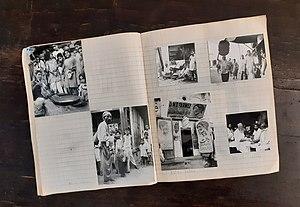
Carnet de photos choisies de Jean-Maurice et Françoise CART 1962
Jean-Maurice et Françoise Cart sont un couple de photographes-voyageurs, auteurs de reportages et conférenciers dans les années 1960. En 1959, ils partent en 2CV pour faire le tour du monde à la rencontre des hommes et de leurs cultures. De leurs voyages, ils rapporteront plus de 4000 photographies, dont près de 450 font partie de la collection de l’UNESCO. Ces photographies sont aujourd’hui conservées aux archives de l’UNESCO en cours de numérisation dont 54 sont déjà disponibles.